Innokenty Smoktunovsky

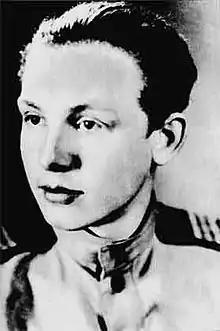
Smoktunovsky in 1943

Innokenty Mikhailovich Smoktunovsky (born "Smoktunovich", 28 March 19253 August 1994) was a Soviet and Russian stage and film actor. He was named a People's Artist of the USSR in 1974 and a Hero of Socialist Labour in 1990.